Bahadur Shah Zafar

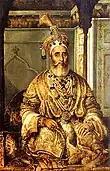
Portrait of Bahadur Shah II,

Bahadur Shah II, (Abu Zafar Siraj-ud-din Muhammad; 24 October 1775 – 7 November 1862), usually referred to by his poetic title Bahadur Shah "Zafar" ("Zafar" ), was the twentieth and last Mughal emperor and a Urdu poet. His spouse was Zeenat Mahal. He was the second son and the successor to his father, Akbar II, who died in 1837. He was a titular Emperor, as the Mughal Empire existed in name only and his authority was limited only to the walled city of Old Delhi. Following his involvement in the Indian Rebellion of 1857, the British deposed him and exiled him to Rangoon in British-controlled Burma in late 1858, after convicting him on several charges. The title of Empress of India was subsequently assumed by Queen Victoria (but only after 1876).